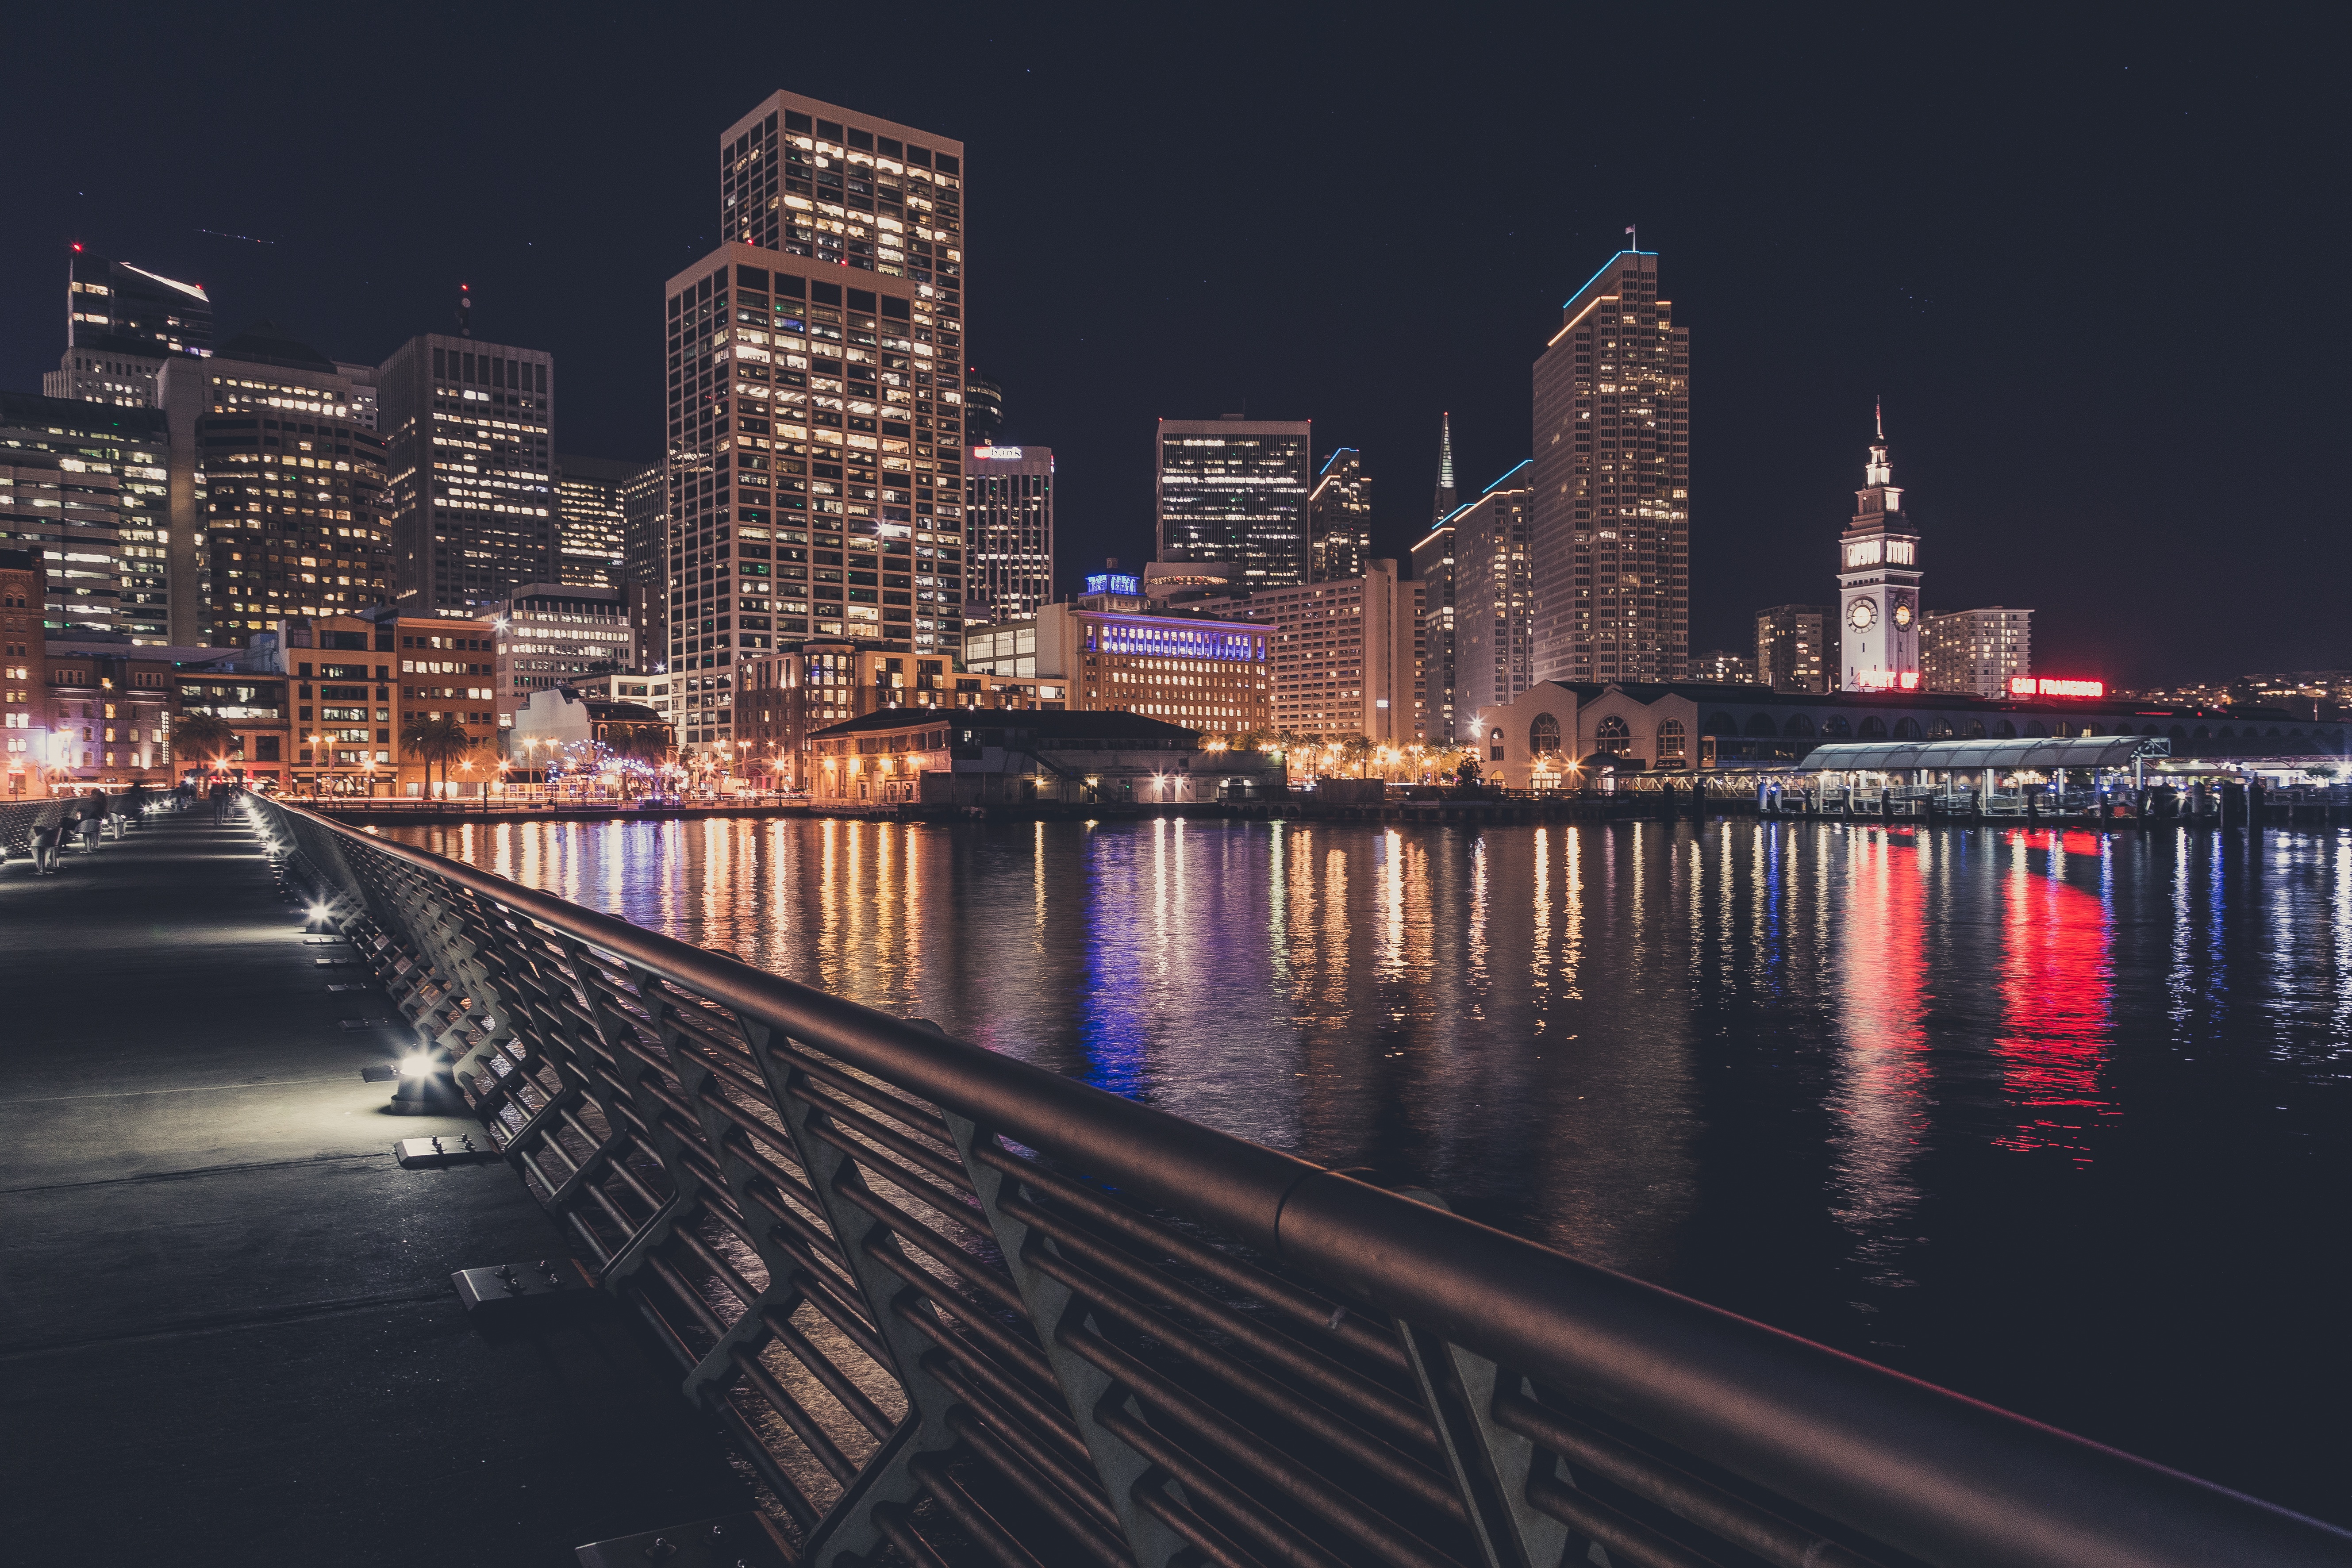
horizon, skyline, night, city, skyscraper, cityscape, downtown, dusk, evening, reflection, landmark, metropolis, urban area, human settlement